Dan Newhouse

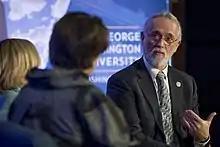
Newhouse in 2017

Although he had voted against impeachment in the first impeachment of Donald Trump, Newhouse announced his support for the second impeachment of Donald Trump on January 13, 2021, after the storming of the United States Capitol. In a statement, Newhouse condemned the "hateful and anti-American extremists" who attacked the Capitol, saying that they had been incited by "the language and misinformation of the President of the United States." He claimed that he could not appear to condone the "unacceptable violence" or Trump's "inaction" by voting against impeachment, saying that Trump "failed to fulfill his oath of office" by not responding sooner. He voted to impeach alongside nine other Republicans that day. In his speech supporting impeachment, Newhouse said that while the article charging Trump with incitement of insurrection was "flawed", he also believed there was "no excuse" for Trump's failure to act. He expressed regret for not speaking out sooner against Trump's spreading of election misinformation. Earlier, he told "The Spokesman-Review" that while he was a Trump supporter, he believed Trump "let us down" by not doing more to stop the violence.